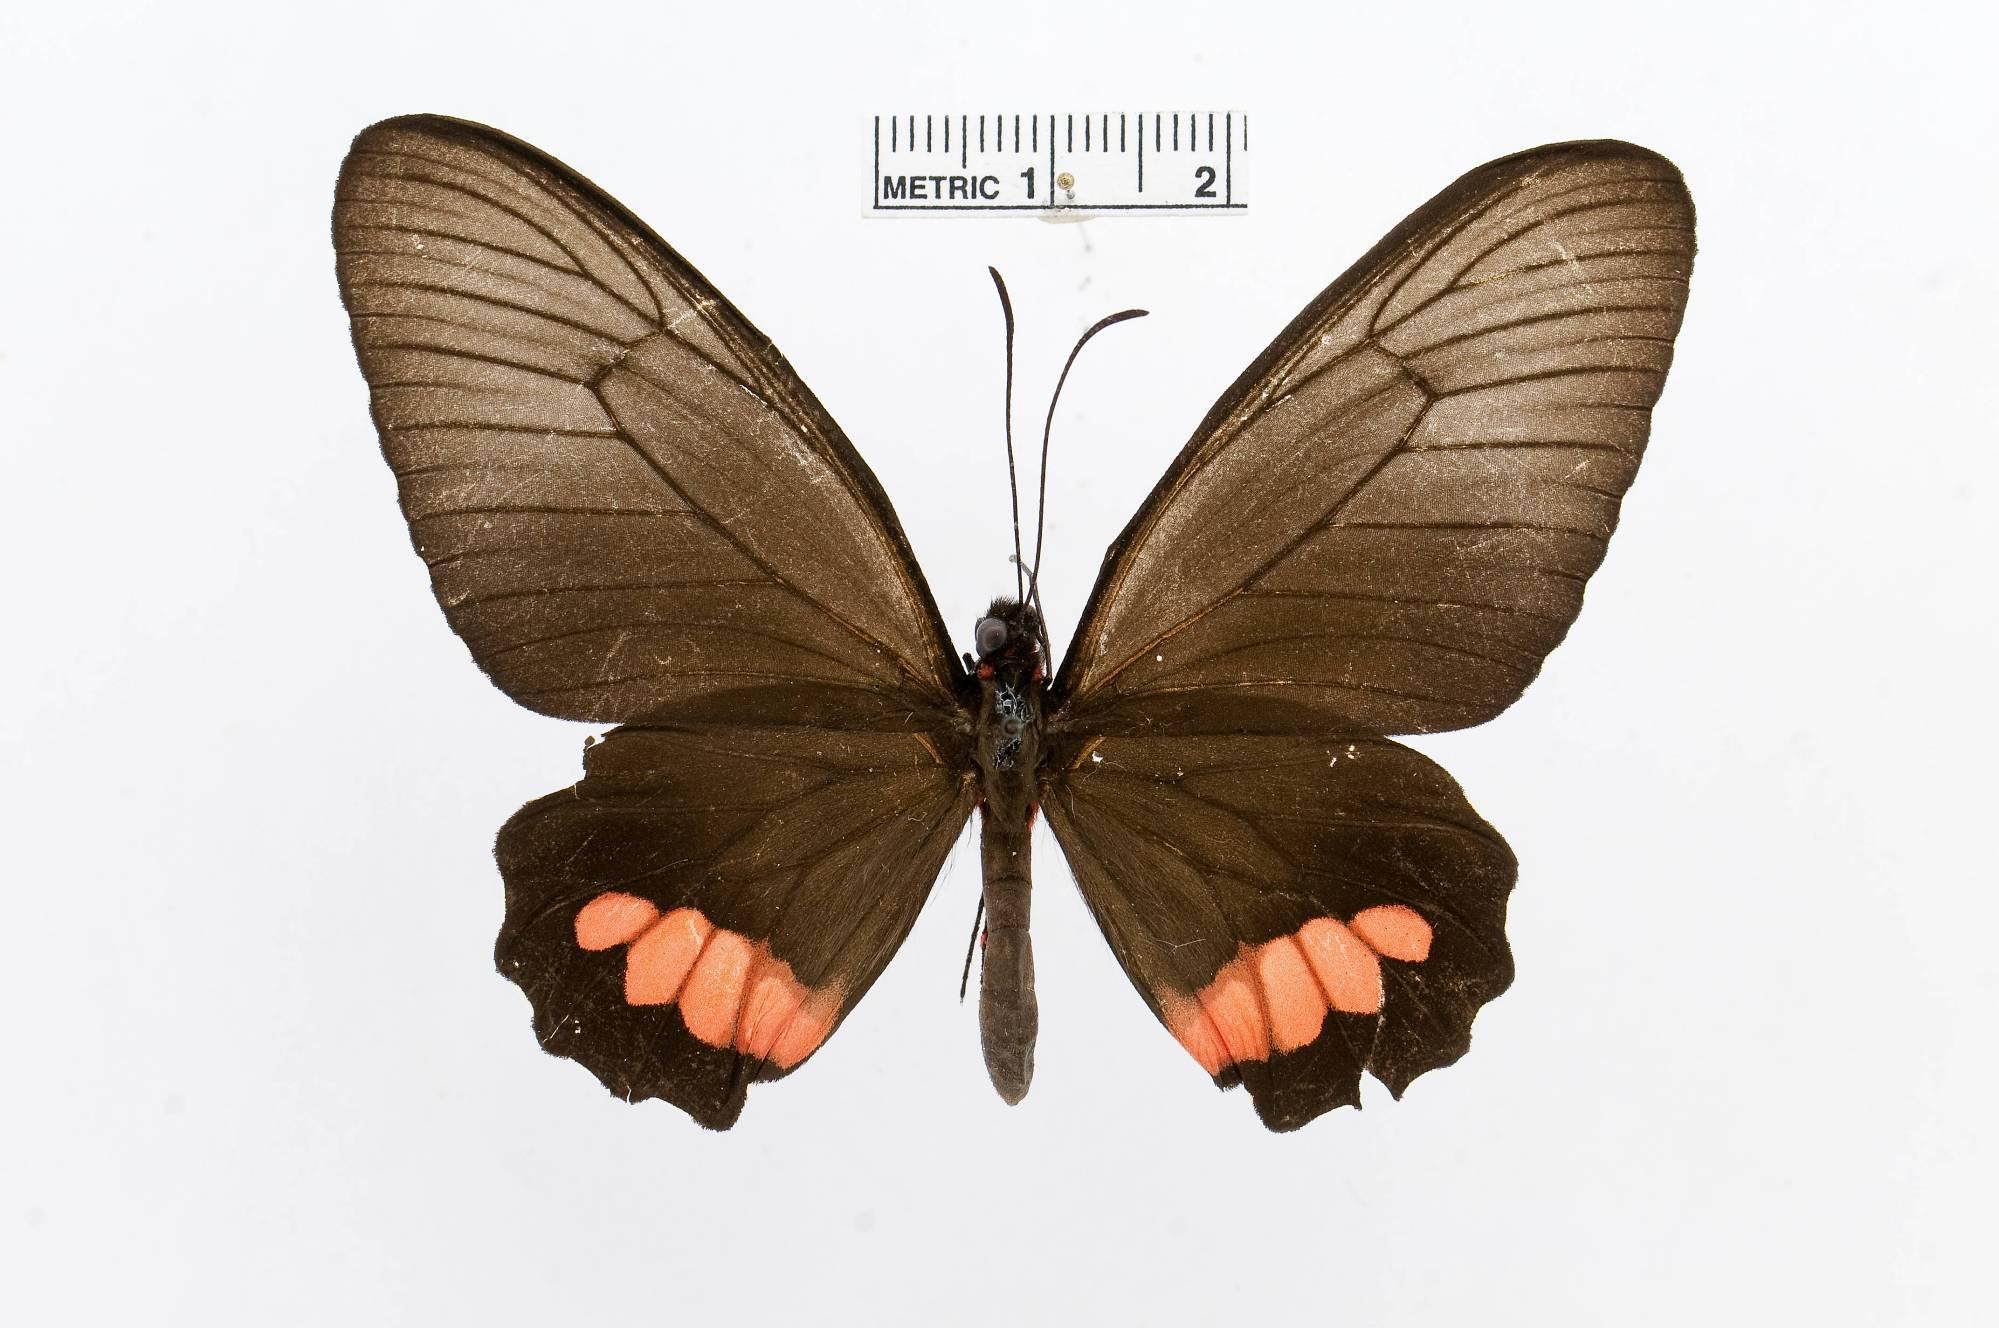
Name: Parides anchises
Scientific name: Parides anchises
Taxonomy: Animalia, Arthropoda, Insecta, Lepidoptera, Papilionidae, Papilioninae
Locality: Yumbatos, [Not Stated], Peru
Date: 2 Sep 1946